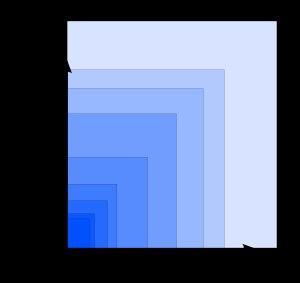
La génération d'une technique d'affichage — généralement abrégé en GEN-8 ou en GEN-10, par exemple — désigne la taille des substrats utilisés pour la fabrication d'écrans permettant l'affichage des images. L'échelle n'est pas normalisée et est celle définie par l'industrie.